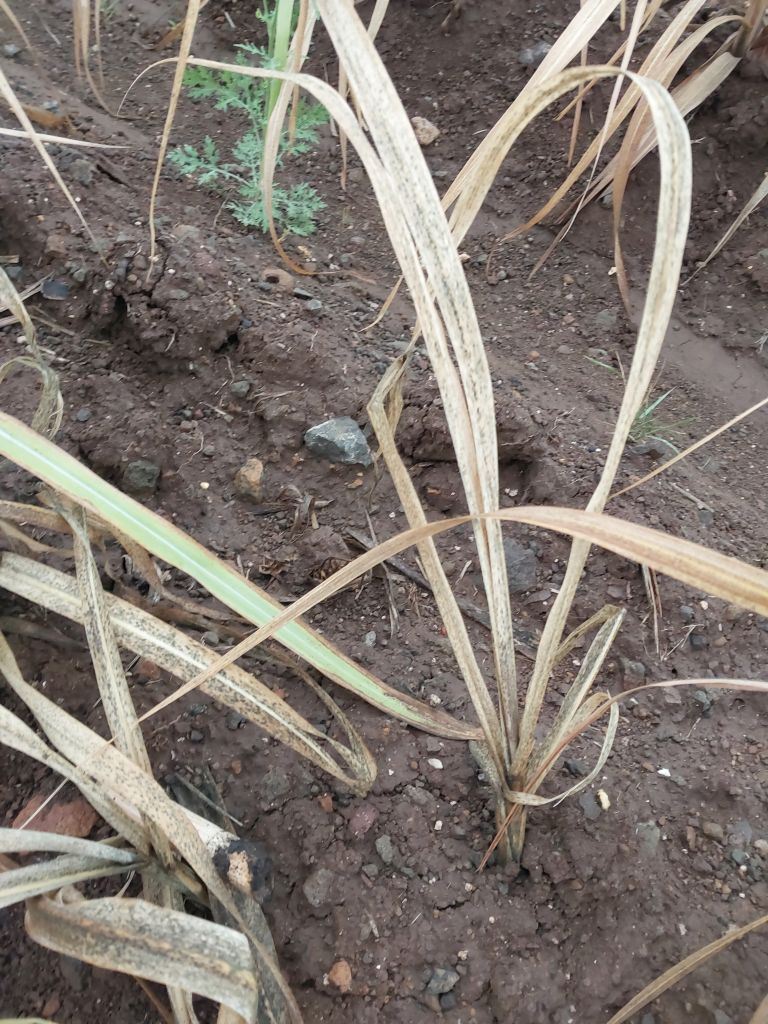
Label: Sett Rot